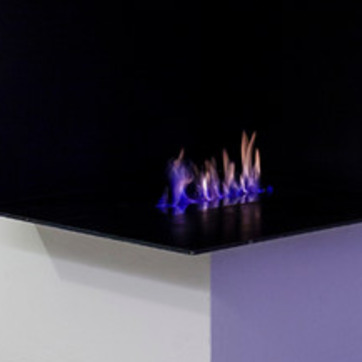
Material: other